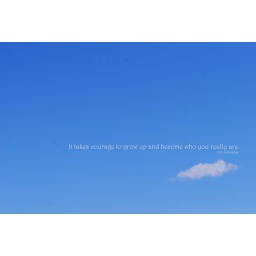
Only one cloud in the sky this morning. Unfortunately, that one cloud was raining all over me...